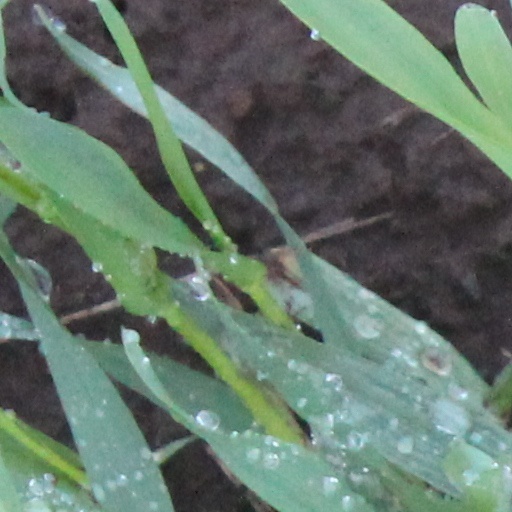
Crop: wheat